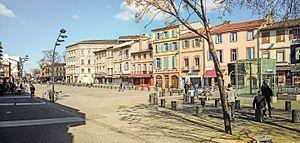
Le quartier Arnaud-Bernard est un quartier populaire de la ville de Toulouse.
La place Arnaud-Bernard est une place du centre-ville de Toulouse.